Millboro School

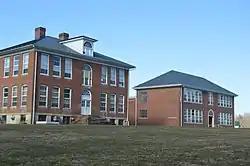
Overview from the southwest

Millboro School, also known as Millboro Elementary School, Millboro High School, and Bath County High School, is a historic school complex located at Millboro, Bath County, Virginia. It was built in three phases. The original two-story, brick school building dates from 1916–1918. The Colonial Revival style building has a standing-seam metal hipped roof, with two tall central chimneys and a central hipped dormer. In 1933, a separate two-story, hipped roof, brick classroom structure with a gymnasium/auditorium wing was constructed to the east of the original building. The two structures were connected in 1962, with the addition of a one-story building. Also on the property is a contributing Home Economics Cottage (1933) and Agricultural Instruction Building (1936). The school closed in 1989.